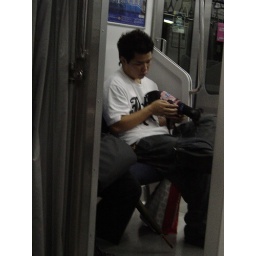
A boy and his dog in metro.